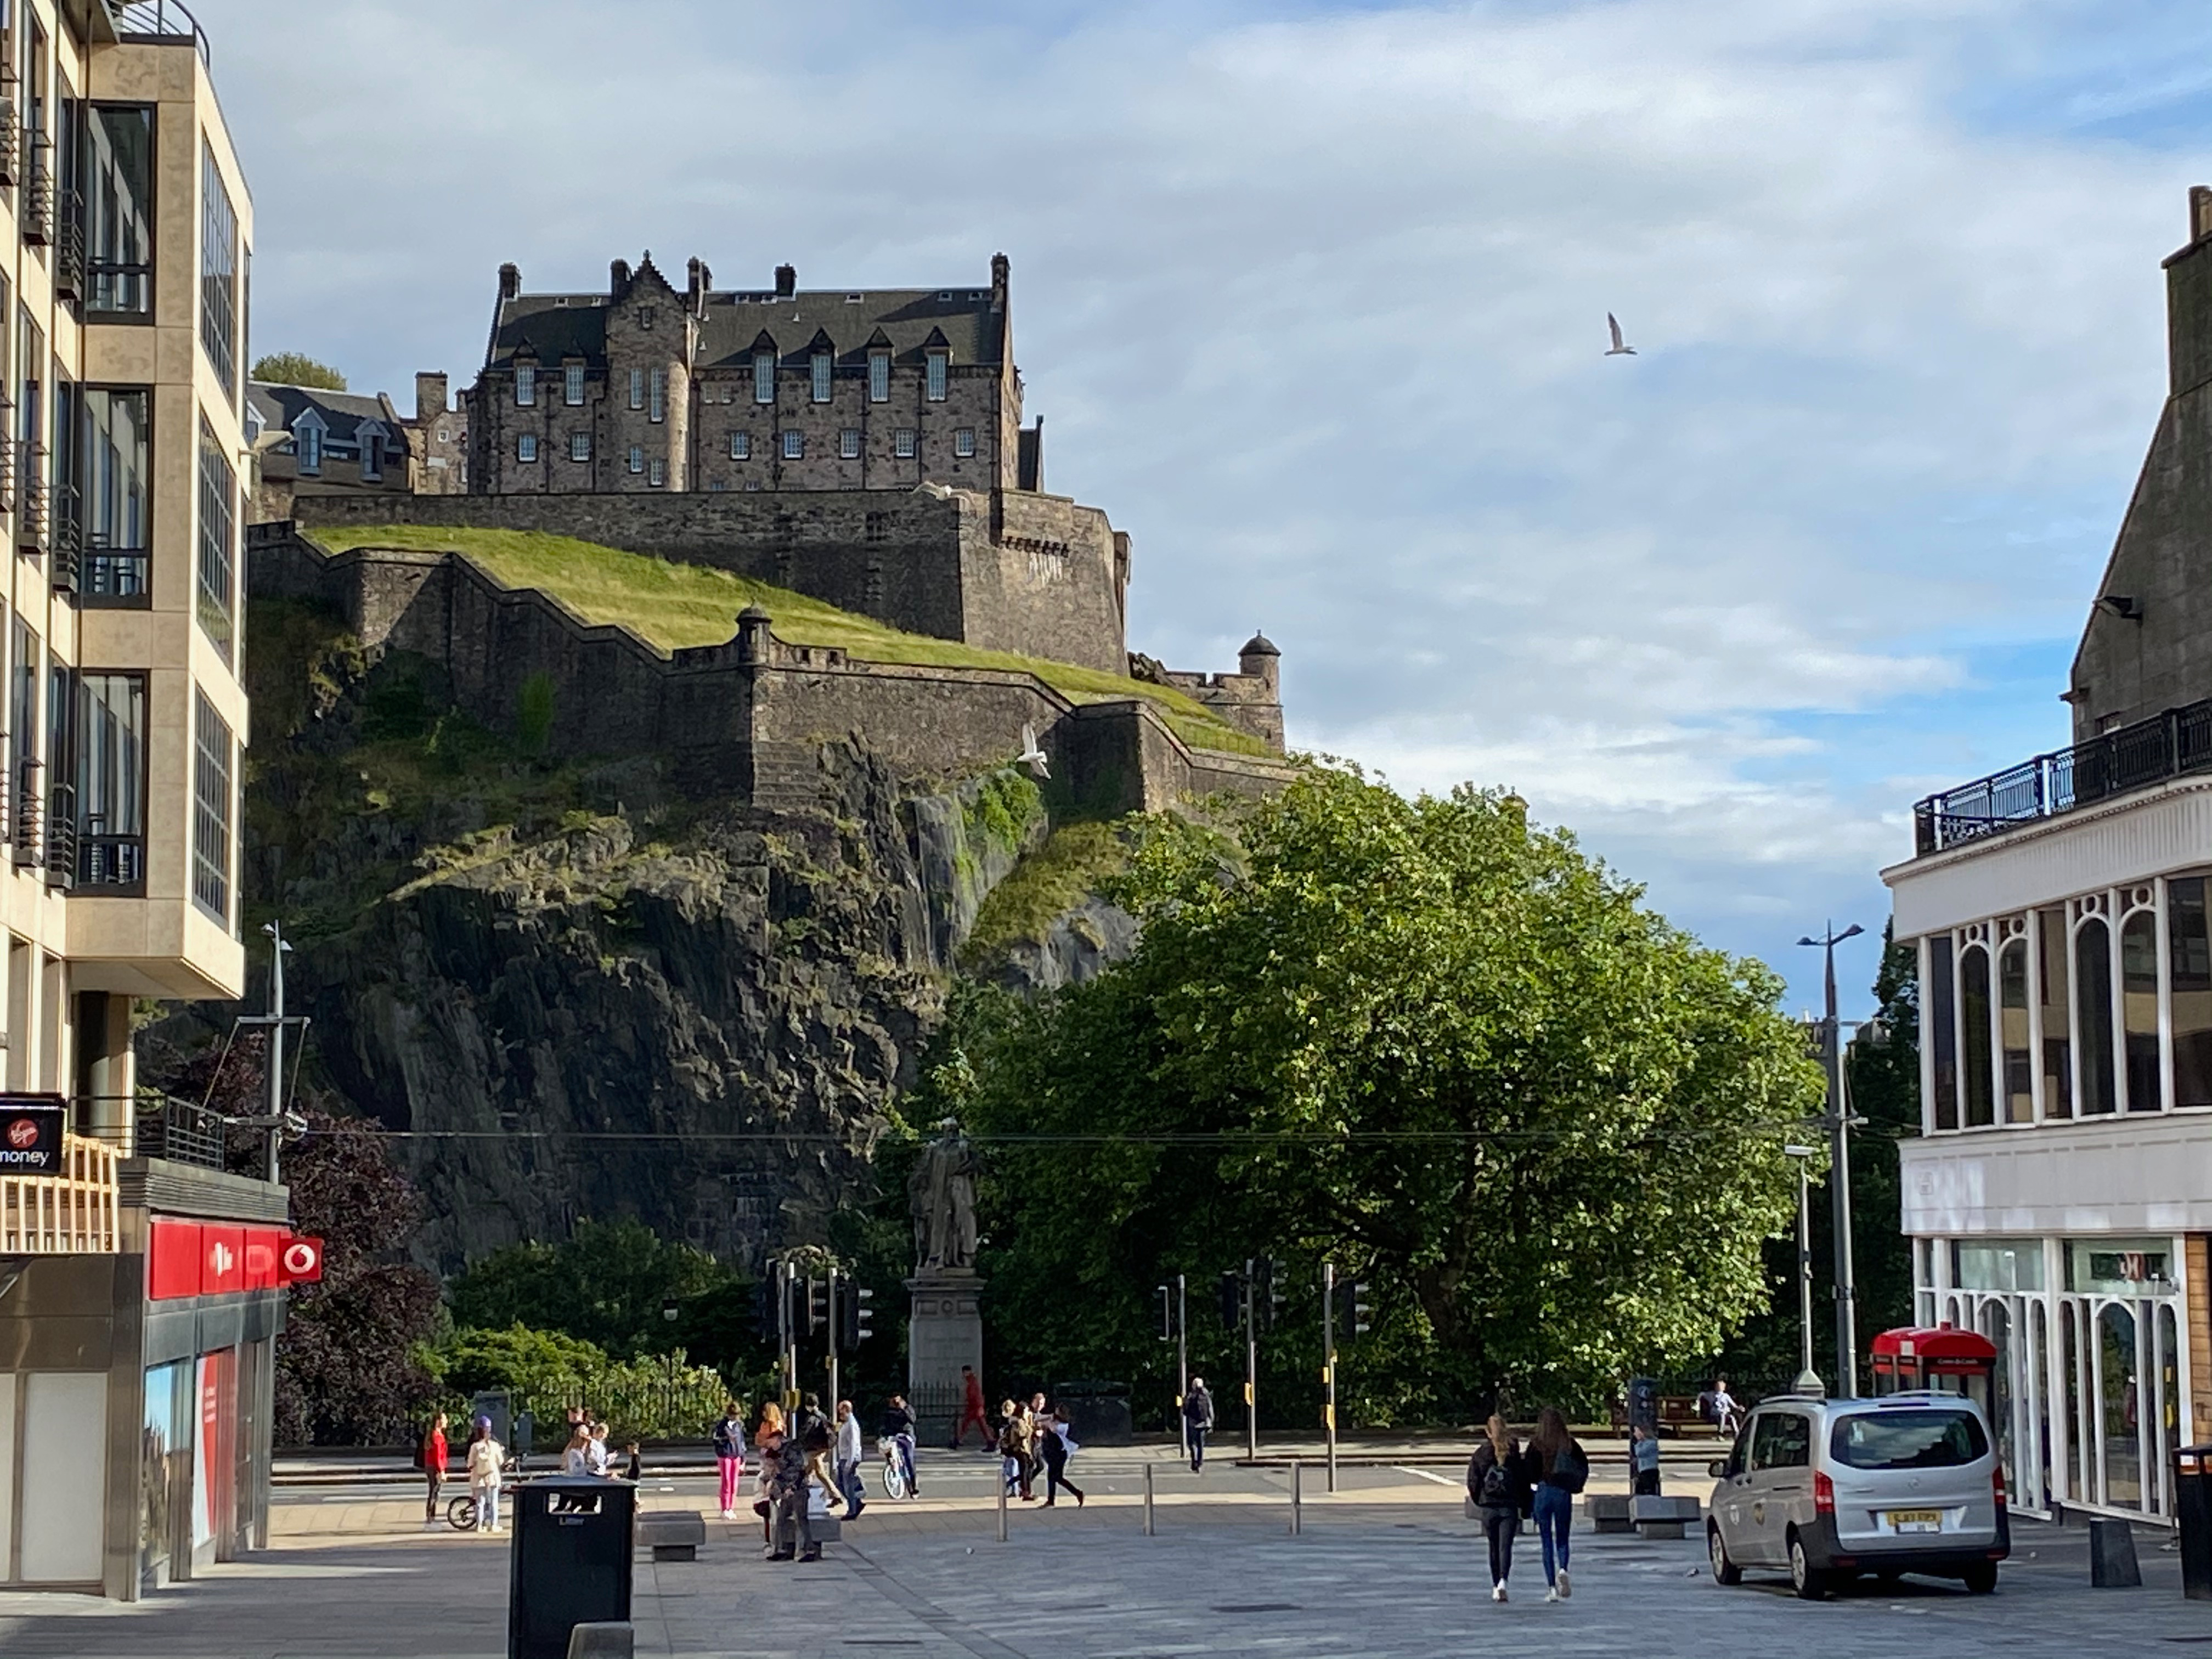
edinburgh, scotland, uk, castle, cloud, sky, building, infrastructure, bird, window, thoroughfare, road surface, travel, neighbourhood, street light, urban design, car, residential area, city, vehicle, road, wheel, facade, metropolitan area, tree, metropolis, mixed use, urban area, pedestrian, street, downtown, tourism, medieval architecture, town, town square, cobblestone, suburb, light fixture, sidewalk, lane, arch, history, traffic, vacation, tourist attraction, house, transport